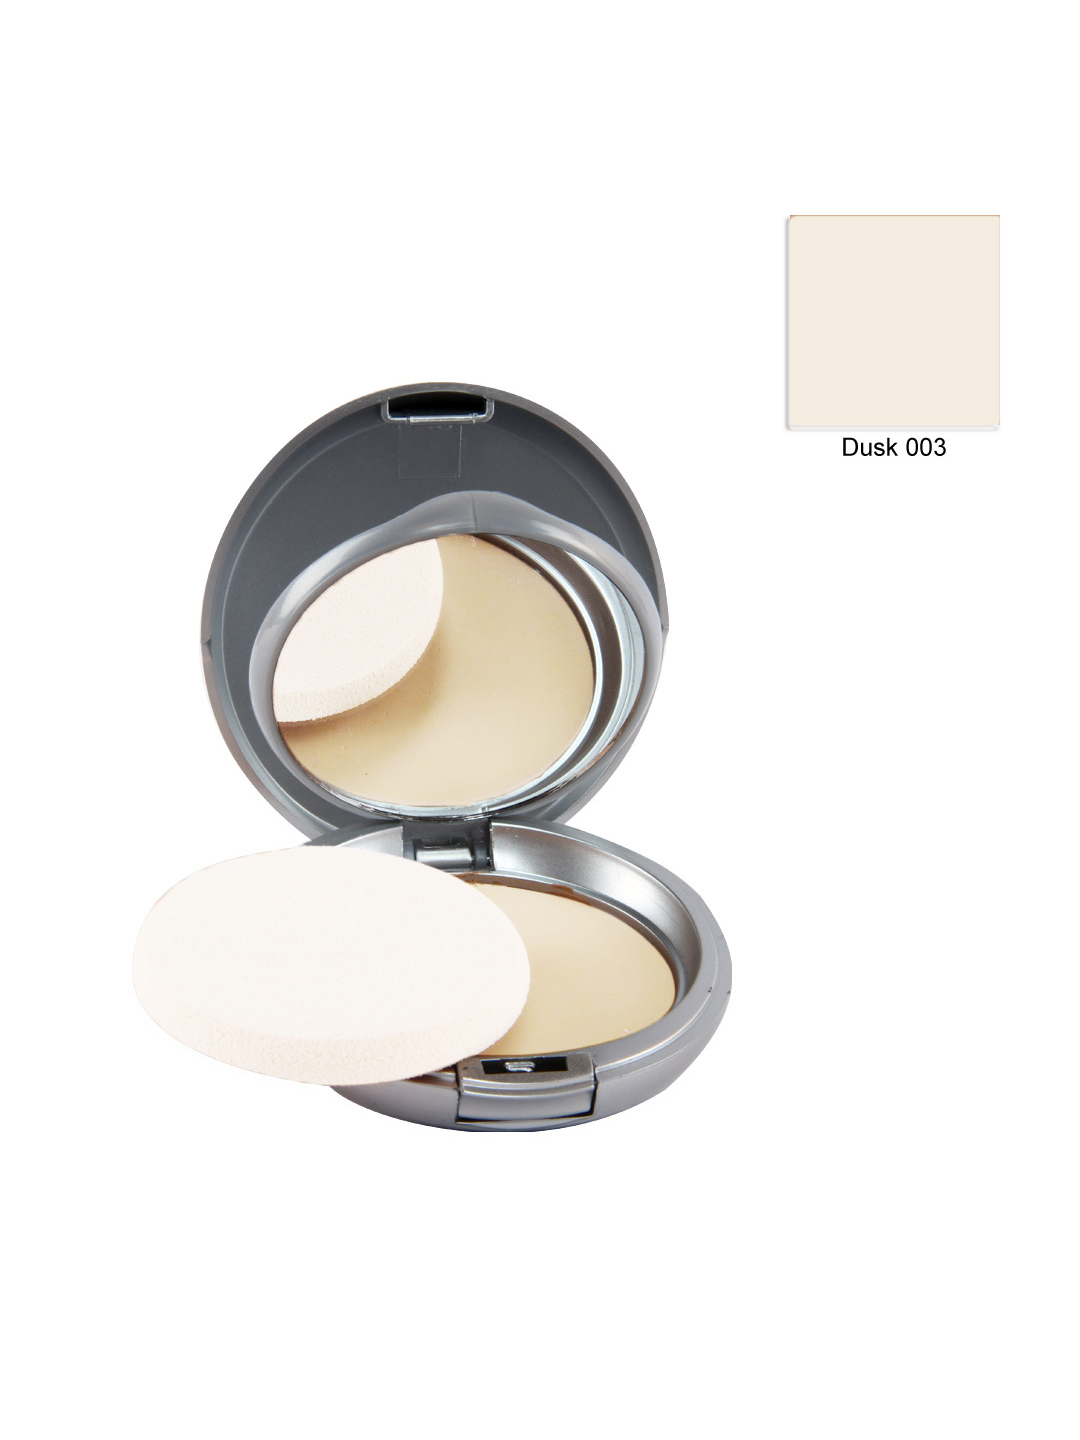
Colorbar Suede Bloom Compact 007
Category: Personal Care / Makeup / Compact
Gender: Women
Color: Skin
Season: Spring 2017
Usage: Casual